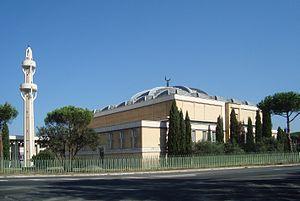
Vue d'ensemble de la grande mosquée de Rome dans le rione de Parioli.
Cet article présente la liste de mosquées d'Italie.
La mosquée de Rome se trouve dans la partie nord de Rome dans le rione de Parioli sur le viale della Moschea. Elle forme la plus grande mosquée d'Europe, avec plus de 30 000 m² de terrain et pouvant accueillir 12 000 fidèles.